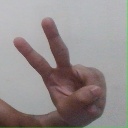
अक्षर: ऐ